Chester McLure

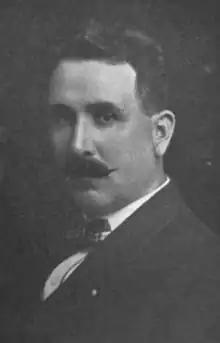

Winfield Chester Scott McLure (16 March 1875 – 18 June 1955) was a Progressive Conservative party, National Government and Conservative member of the House of Commons of Canada.